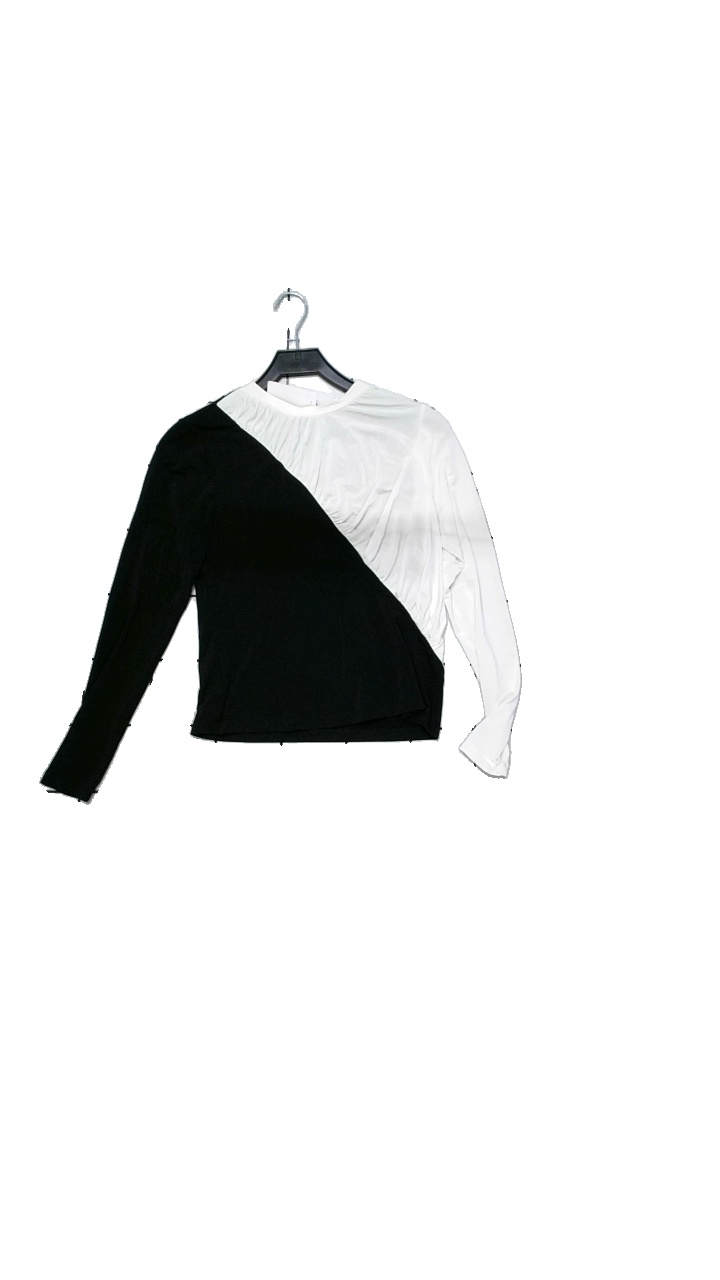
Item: Top (Ladies)
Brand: Mango
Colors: Black, White
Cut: Tight
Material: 89% viscose, 11% elastane
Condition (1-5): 4
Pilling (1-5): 5
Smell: Minor
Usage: Reuse
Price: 50-100